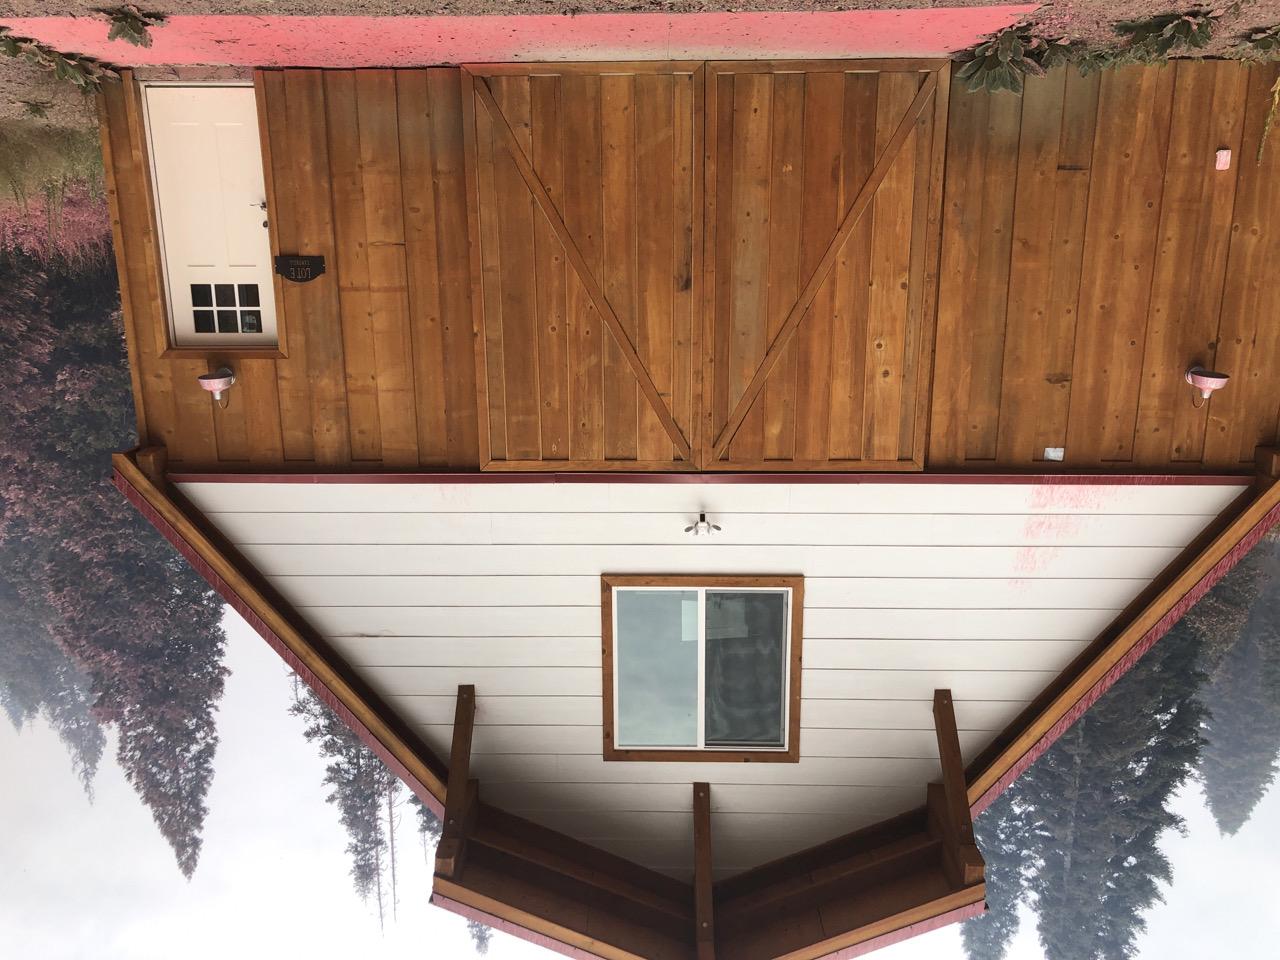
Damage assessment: no_damage